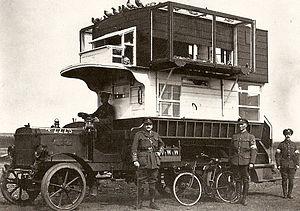
La colombophilie militaire est la science de l'utilisation des pigeons voyageurs à des fins militaires.
Le LGOC B-type est un autobus à impériale introduit à Londres en 1910. Il était à la fois construit et en service pour la London General Omnibus Company.